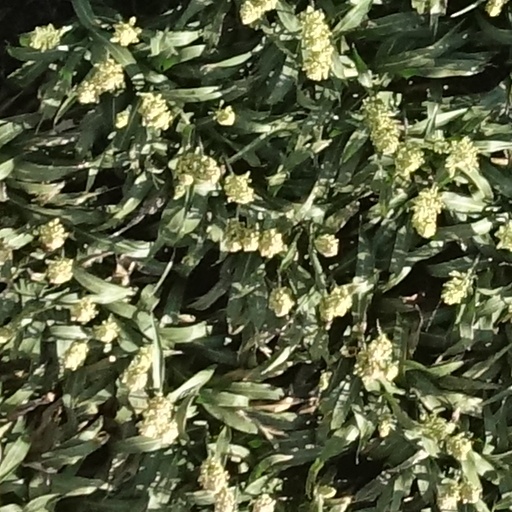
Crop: sorghum